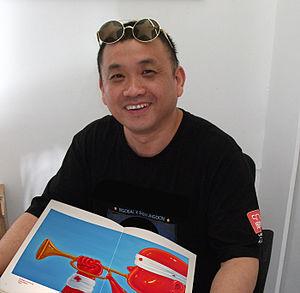
Shen Jingdong, né en 1965 à Nankin en Chine, est un artiste contemporain chinois réputé par son travail de réinterprétation tridimensionnelle sur l’iconographie traditionnelle chinoise. Son atelier se situe à Pékin.